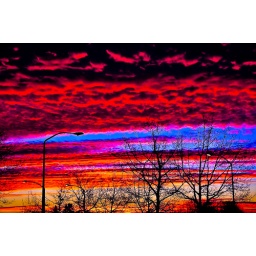
Bad day in black rock